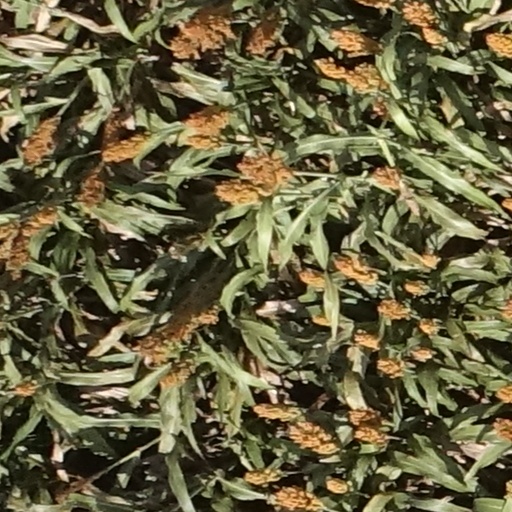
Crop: sorghum